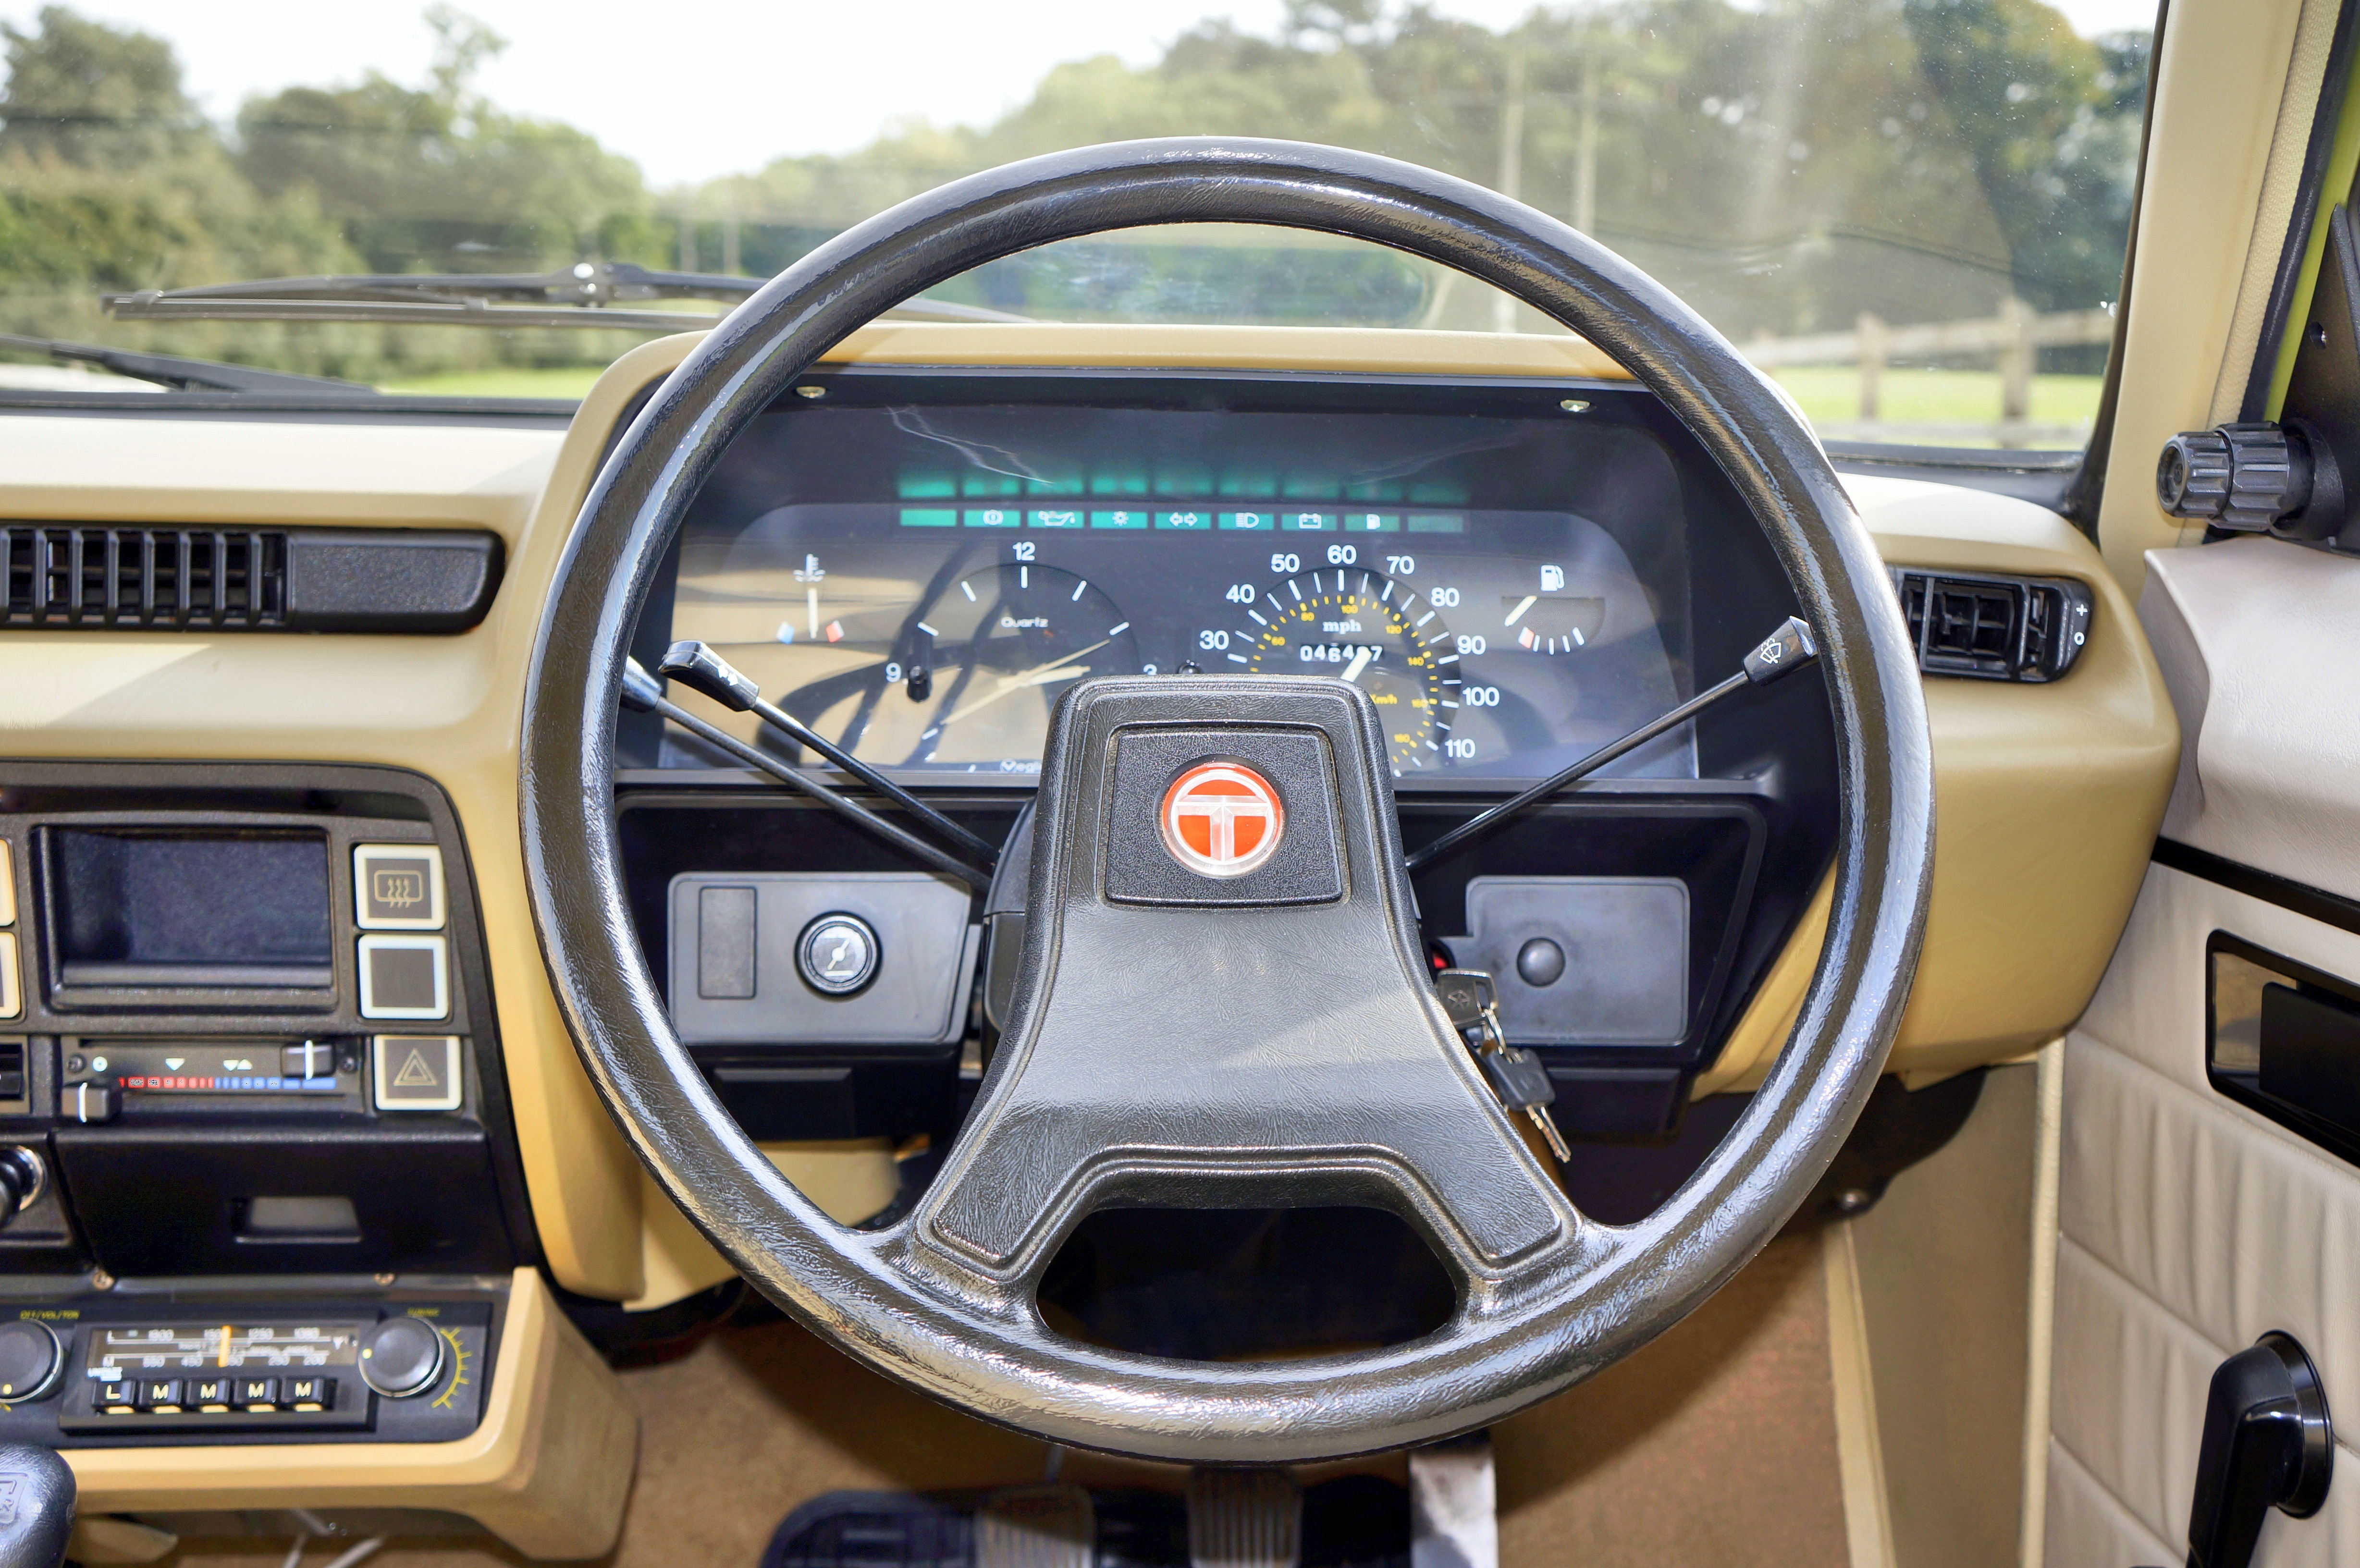
car, vintage, wheel, automobile, retro, old, transportation, transport, vehicle, steering wheel, old car, sedan, classic, talbot, vintage cars, classic cars, retro car, city car, sport utility vehicle, land vehicle, talbot solara, automobile make, automotive exterior, luxury vehicle, performance car, executive car, steering part